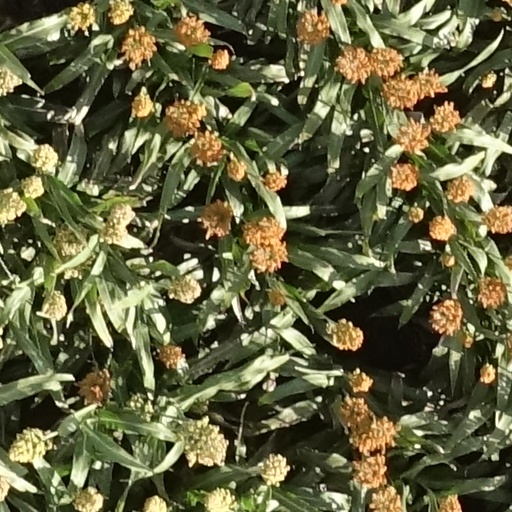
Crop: sorghum